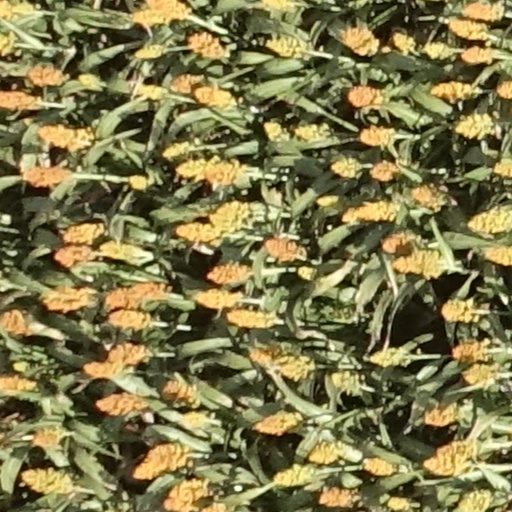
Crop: sorghum